Eromangasaurus

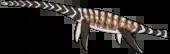
Restoration

"Eromangasaurus" is a large elasmosaurid, measuring in length and weighing . It is known from the holotype QM F11050, a nearly complete but badly crushed skull and mandible. It was collected in Maxwelton, from the Toolebuc Formation of the Eromanga Basin, dating to the late Albian stage of the Early Cretaceous, about 103 million years ago. Sven Sachs mentioned some referred material from the same locality as the holotype, QM F12216-19, an anterior cervical vertebra and QM F12217&2, associated posterior cervical vertebrae.